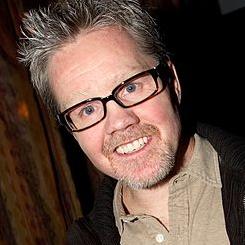
Age: 47